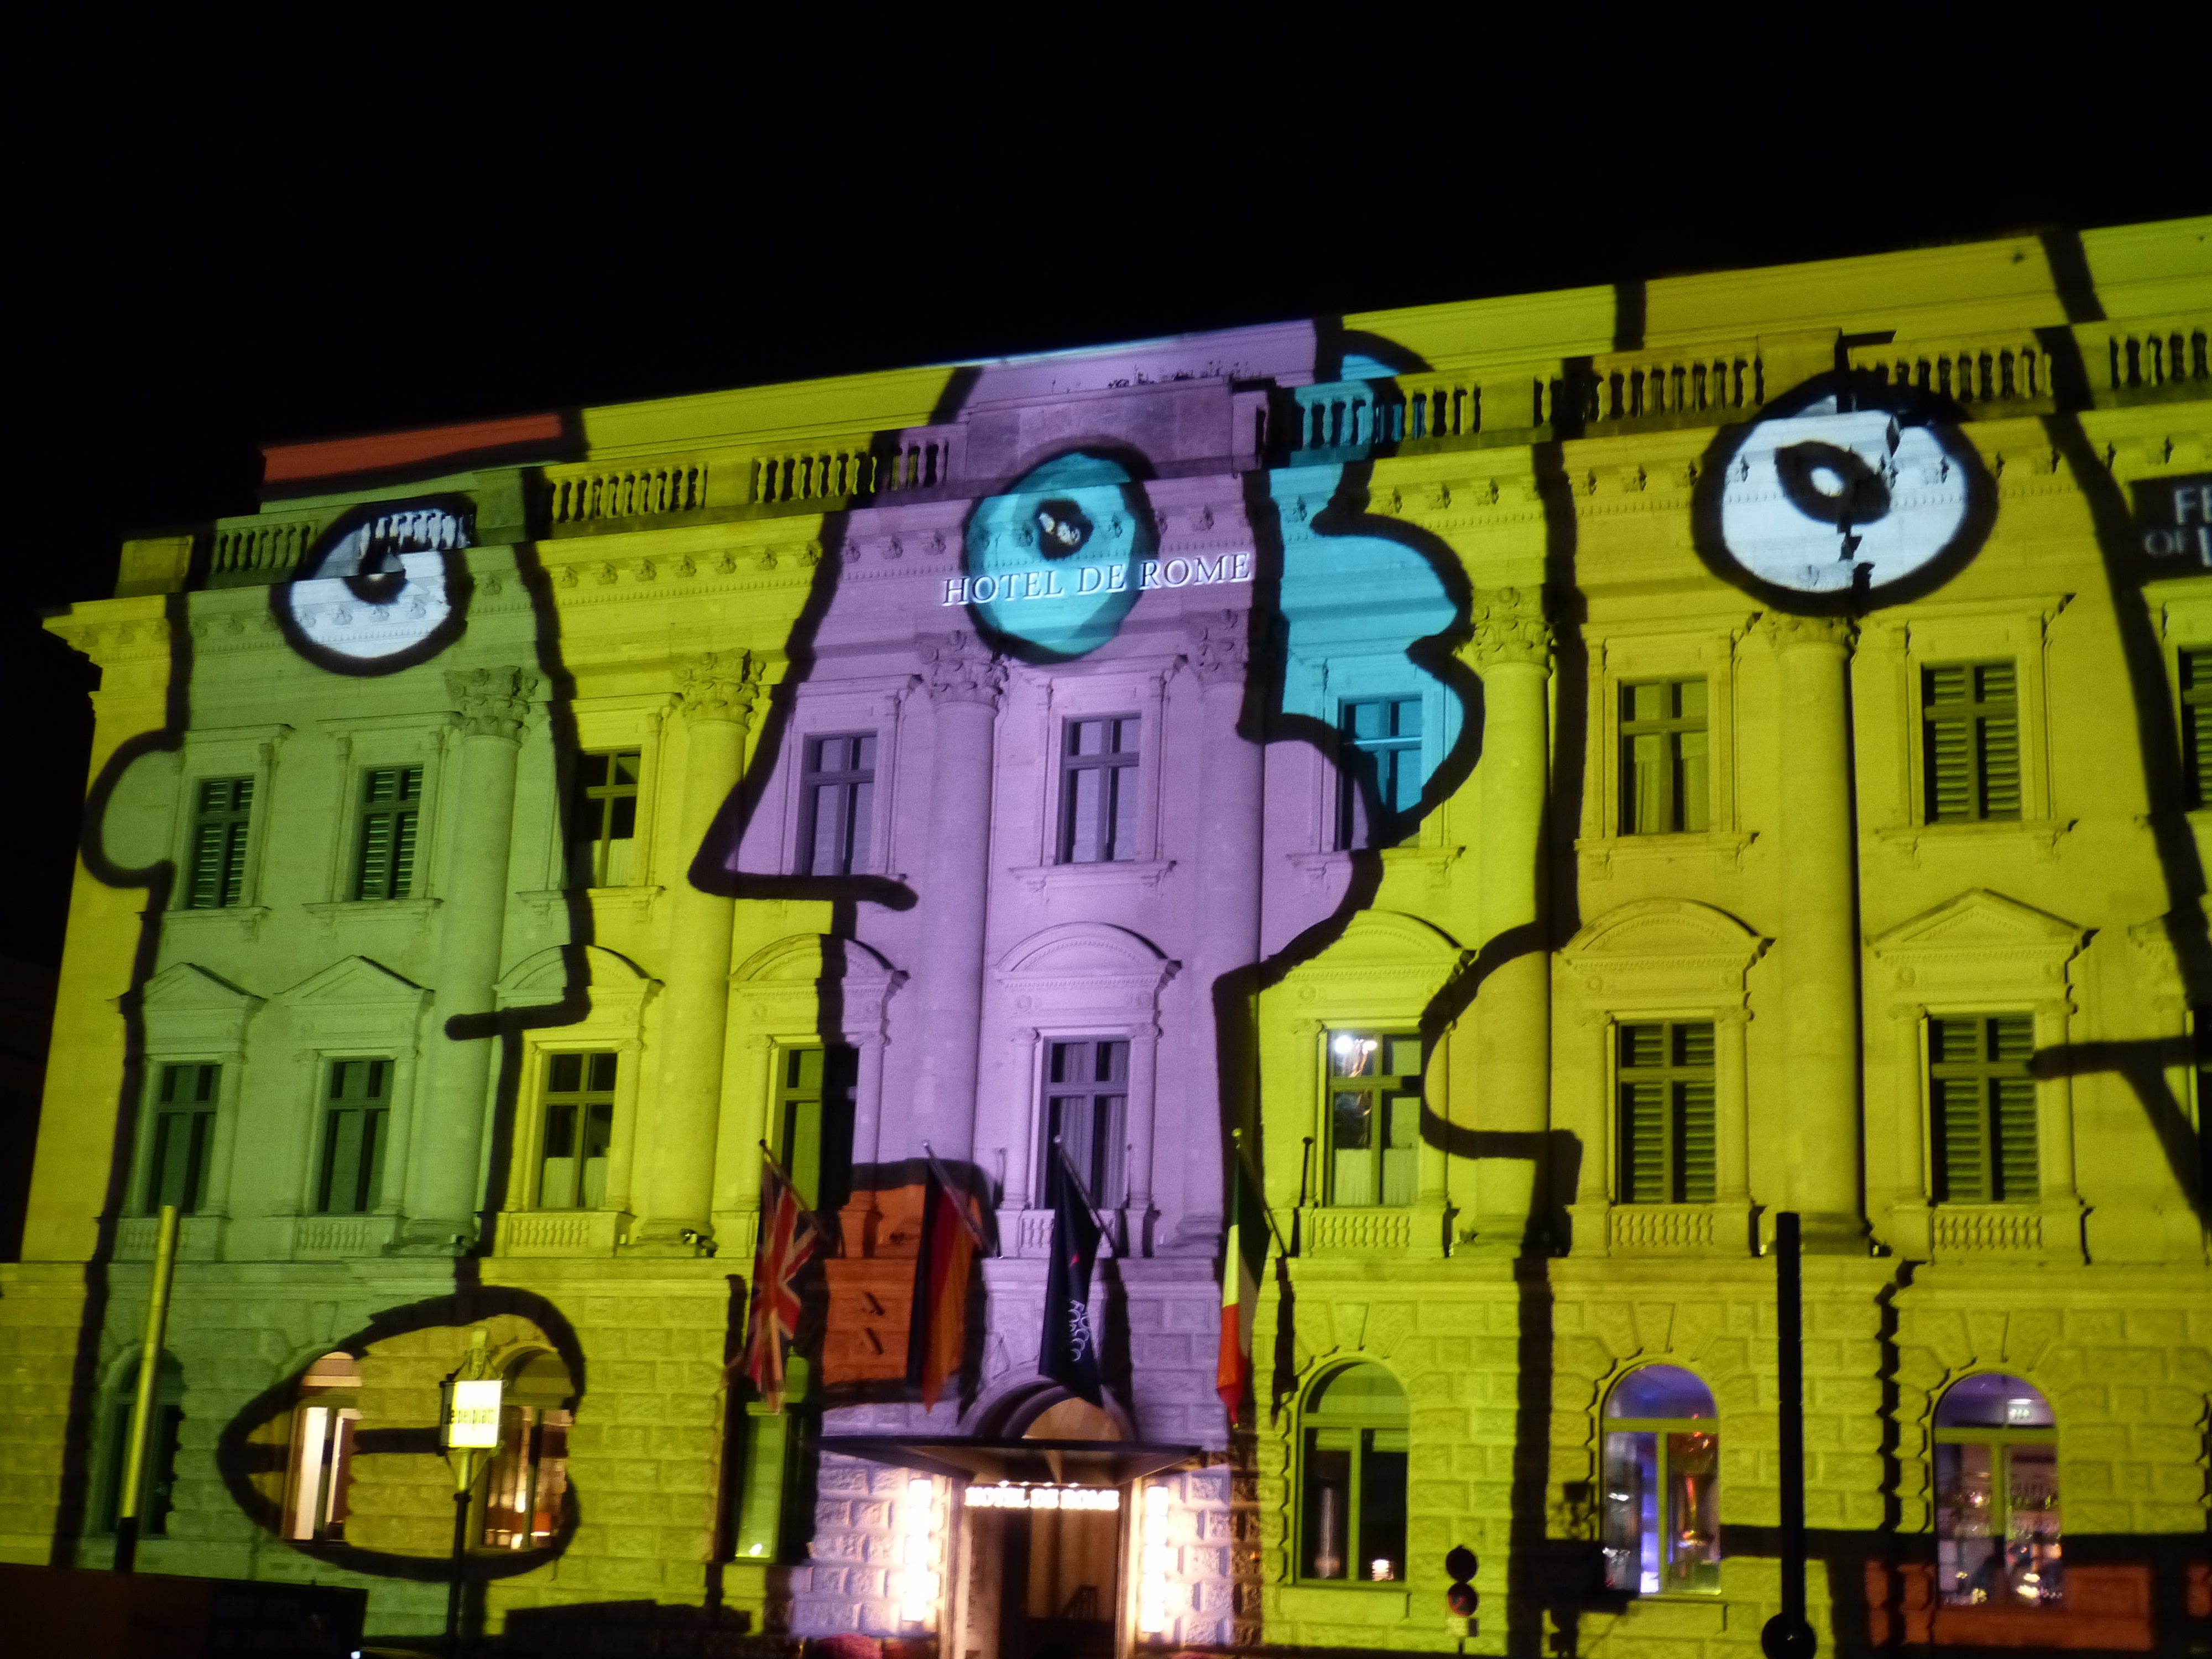
night, building, evening, color, facade, darkness, graffiti, lighting, modern, capital, art, design, mural, berlin, tungsten, big city, festival of light, urban area